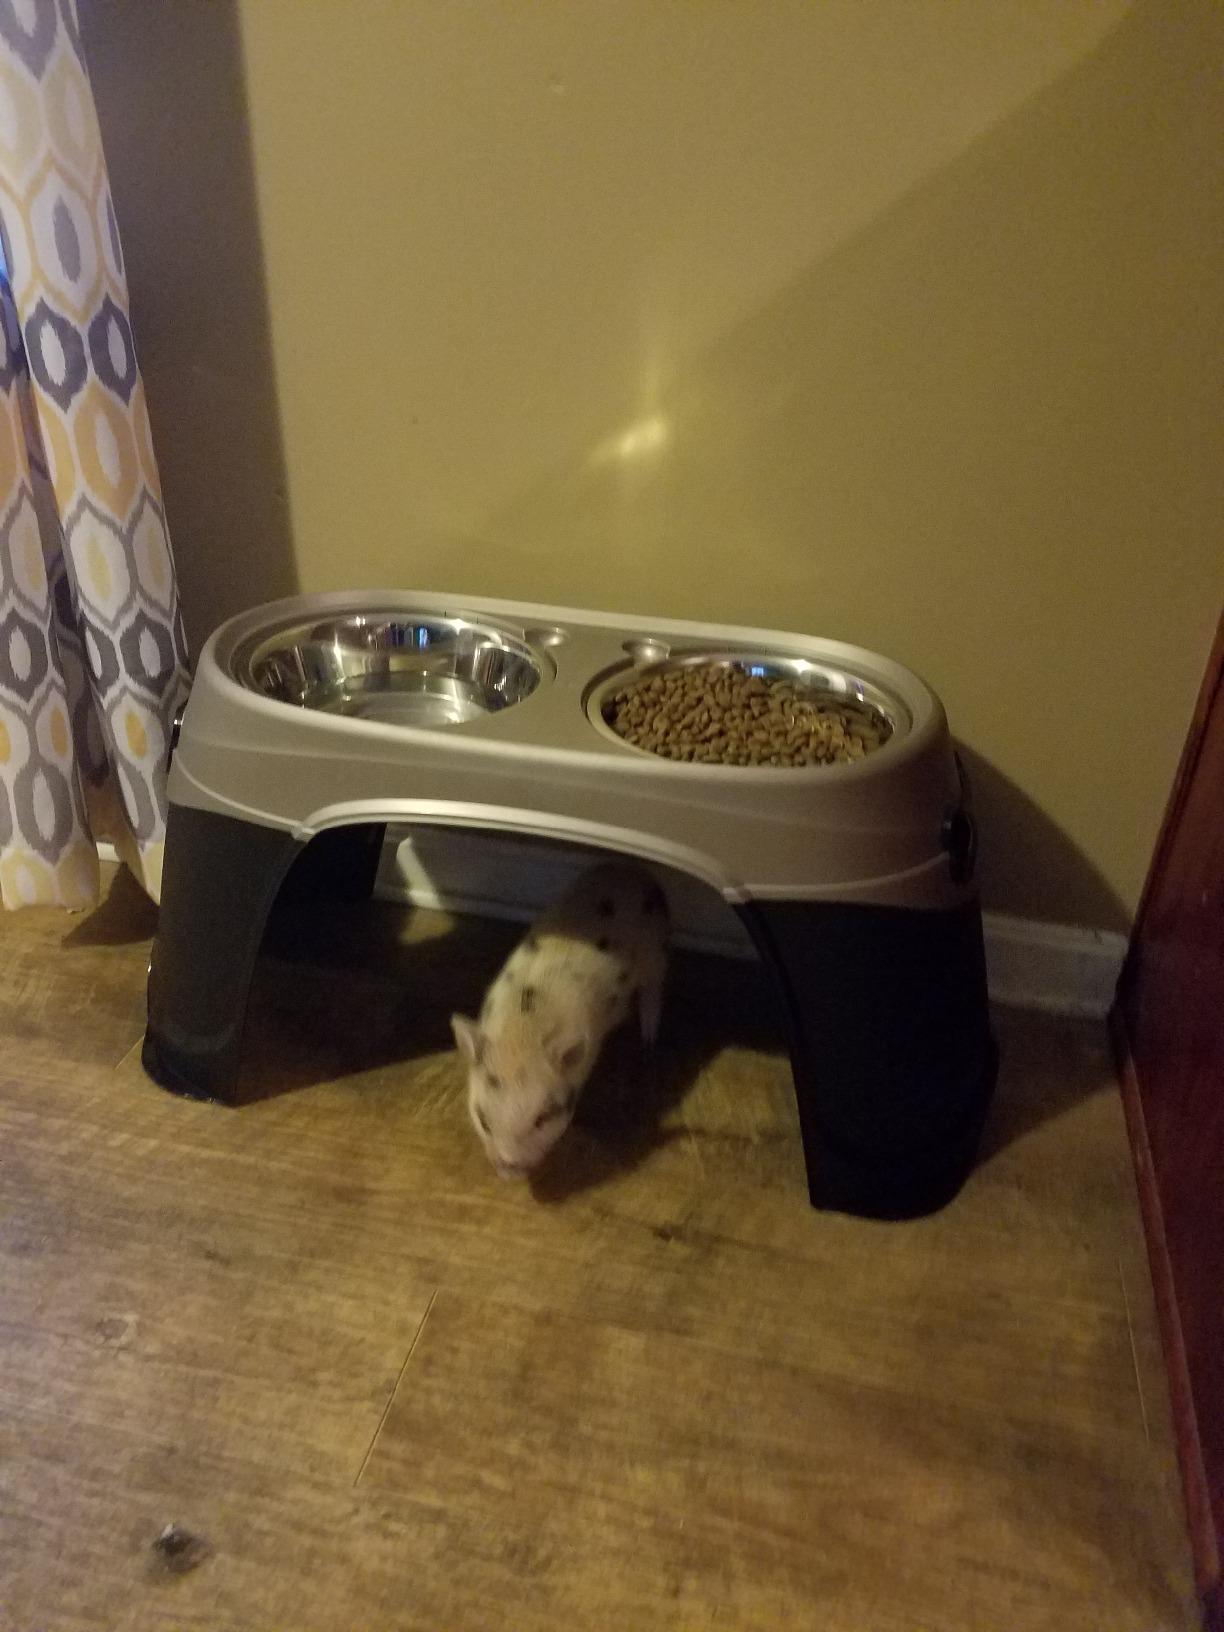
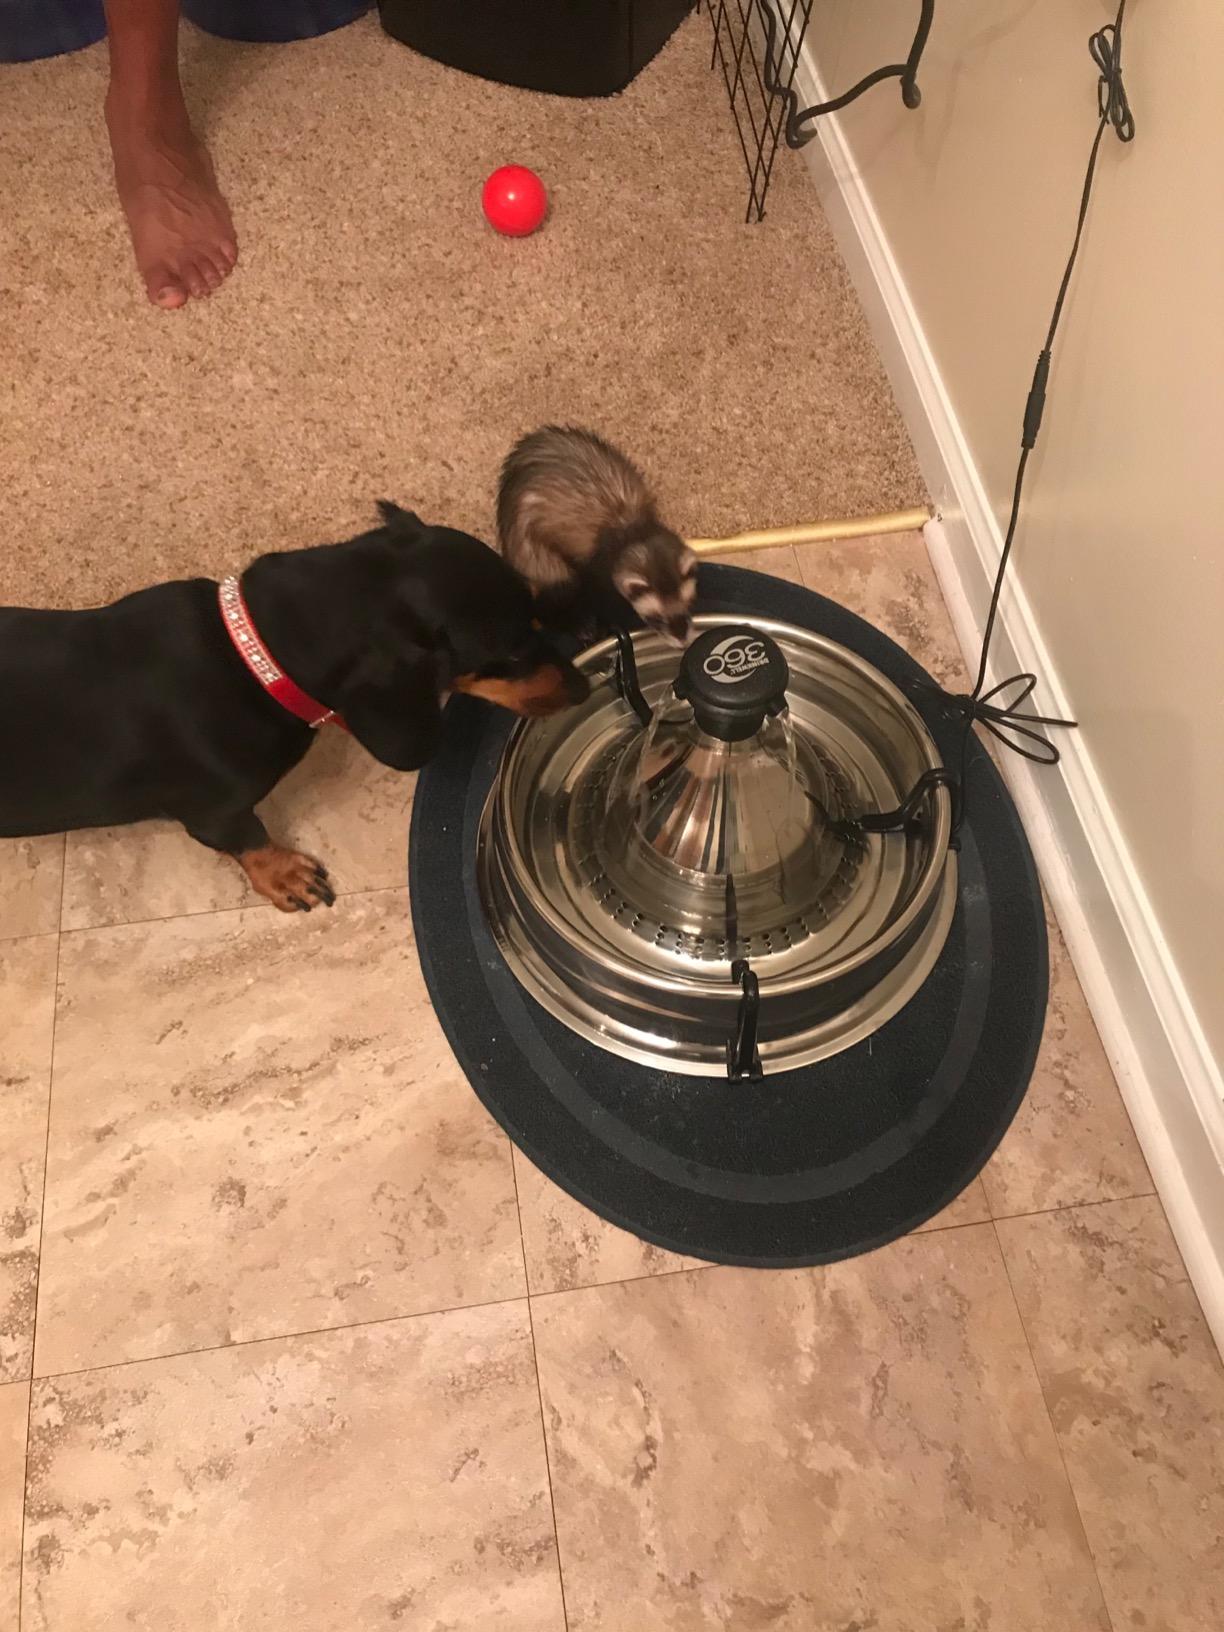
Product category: items_bowl
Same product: no